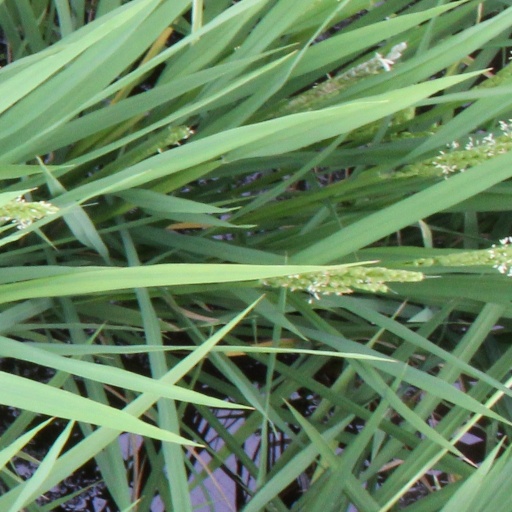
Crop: rice